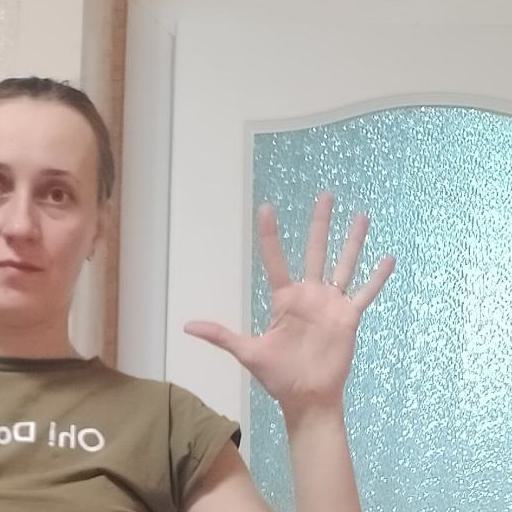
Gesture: palm